Lockheed EC-121 Warning Star

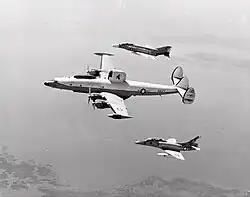
VAQ-33 NC-121K in 1973, flanked by F-4B Phantom and EA-4F Skyhawk

In October 1971, North Vietnamese MiGs, operating from forward bases opened after the end of Rolling Thunder, began a campaign to intercept Boeing B-52 Stratofortress missions over southern Laos. On 20 November, a MiG-21 launched air-to-air missiles at a B-52 that evaded by dropping flares. As a result, Warning Stars of Det. 1 returned to Korat RTAFB to provide radar support by flying the Laotian orbit again, using callsign "Disco". Seven EC-121Ts, replacement aircraft for the earlier series, were based in Thailand and contained both QRC-248 and Rivet Top electronic suites.